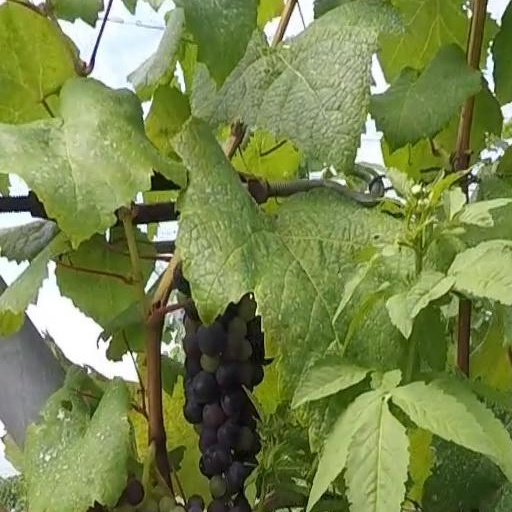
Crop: grape